Gary Schofield (artist)

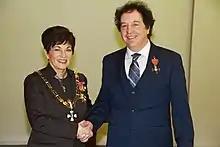
Schofield in 2016, after his investiture as a Member of the New Zealand Order of Merit by the governor-general, Dame Patsy Reddy

Gary Stewart Schofield is a New Zealand writer, musician, television producer and artist. He is president of Global Concern, Inc. a non-profit organization with practical solutions for global warming.